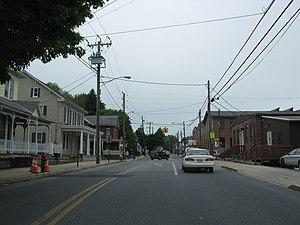
Akron est un borough situé au nord de la partie centrale du comté de Lancaster, en Pennsylvanie, aux États-Unis. En 2010, il comptait une population de 3 876 habitants, estimée au 1ᵉʳ juillet 2020 à 4 047 habitants. Le borough est incorporé en 1884.